A. E. Douglass

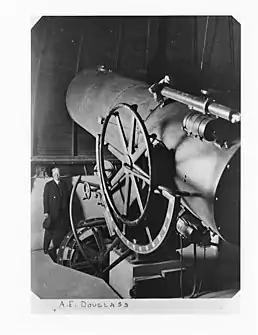
Prof. A.E. Douglass and the newly installed Steward Observatory 36-inch Telescope

A. E. (Andrew Ellicott) Douglass (July 5, 1867 in Windsor, Vermont – March 20, 1962 in Tucson, Arizona) was an American astronomer. He discovered a correlation between tree rings and the sunspot cycle, and founded the discipline of dendrochronology, which is a method of dating wood by analyzing the growth ring pattern. He started his discoveries in this field in 1894 when he was working at the Lowell Observatory. During this time he was an assistant to Percival Lowell, but fell out with him when his experiments made him doubt the existence of artificial "canals" on Mars and visible spokes on Venus.